Christian Geistdörfer

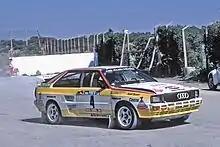
Geistdörfer and Röhrl in an Audi Quattro A2 at the 1984 Rally Portugal.

Christian Geistdörfer (born 1 February 1953 in Munich) is a German former rally co-driver. His career in motorsport lasted from 1975 to 1990. From 1977 to 1987, he co-drove to German rally driver Walter Röhrl, winning the World Rally Championship drivers' title in 1980 and 1982. The pair also won the Monte Carlo Rally four times. After Röhrl retired from the WRC, Geistdörfer co-drove to Hannu Mikkola in eight events in 1988 and 1989.